The Midnight Prince

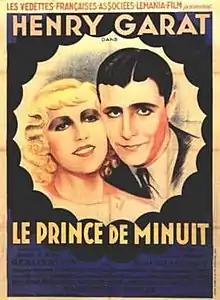

The Midnight Prince (French: Prince de minuit) is a 1934 French musical comedy film directed by René Guissart and starring Henri Garat, Edith Méra and Monique Rolland.